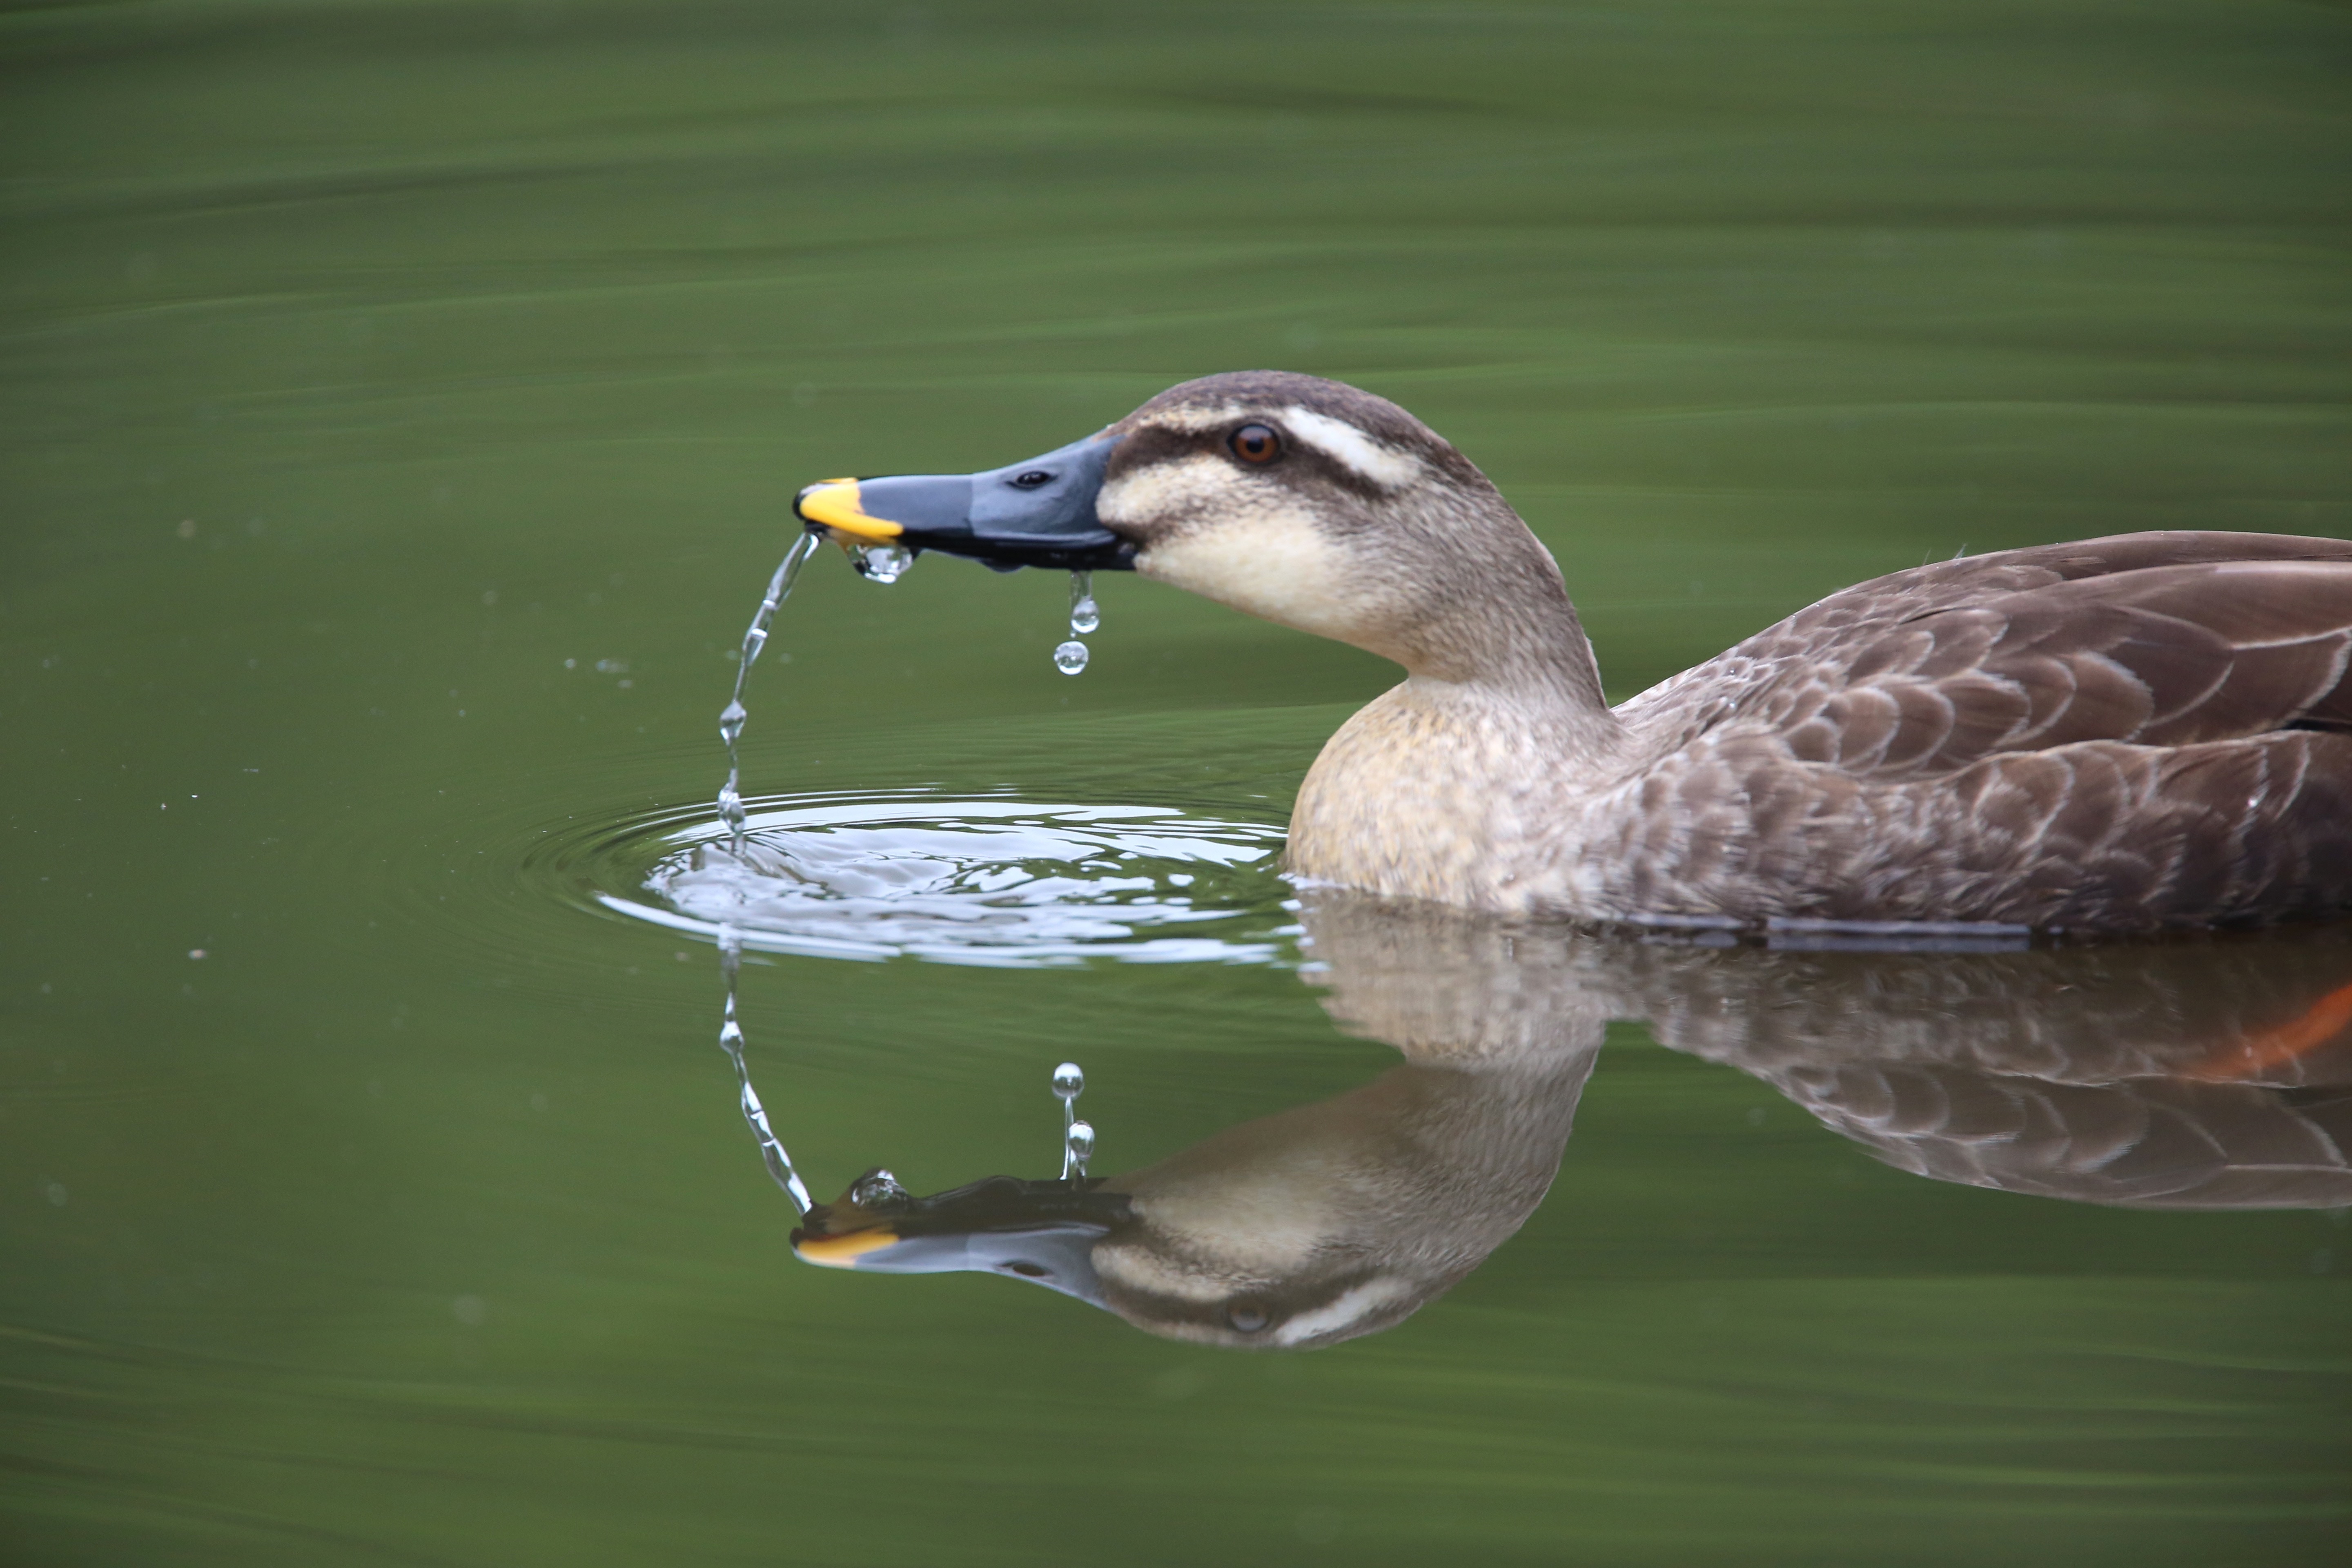
water, nature, bird, wing, wildlife, beak, fauna, duck, vertebrate, waterfowl, water bird, mallard, canard, ducks geese and swans